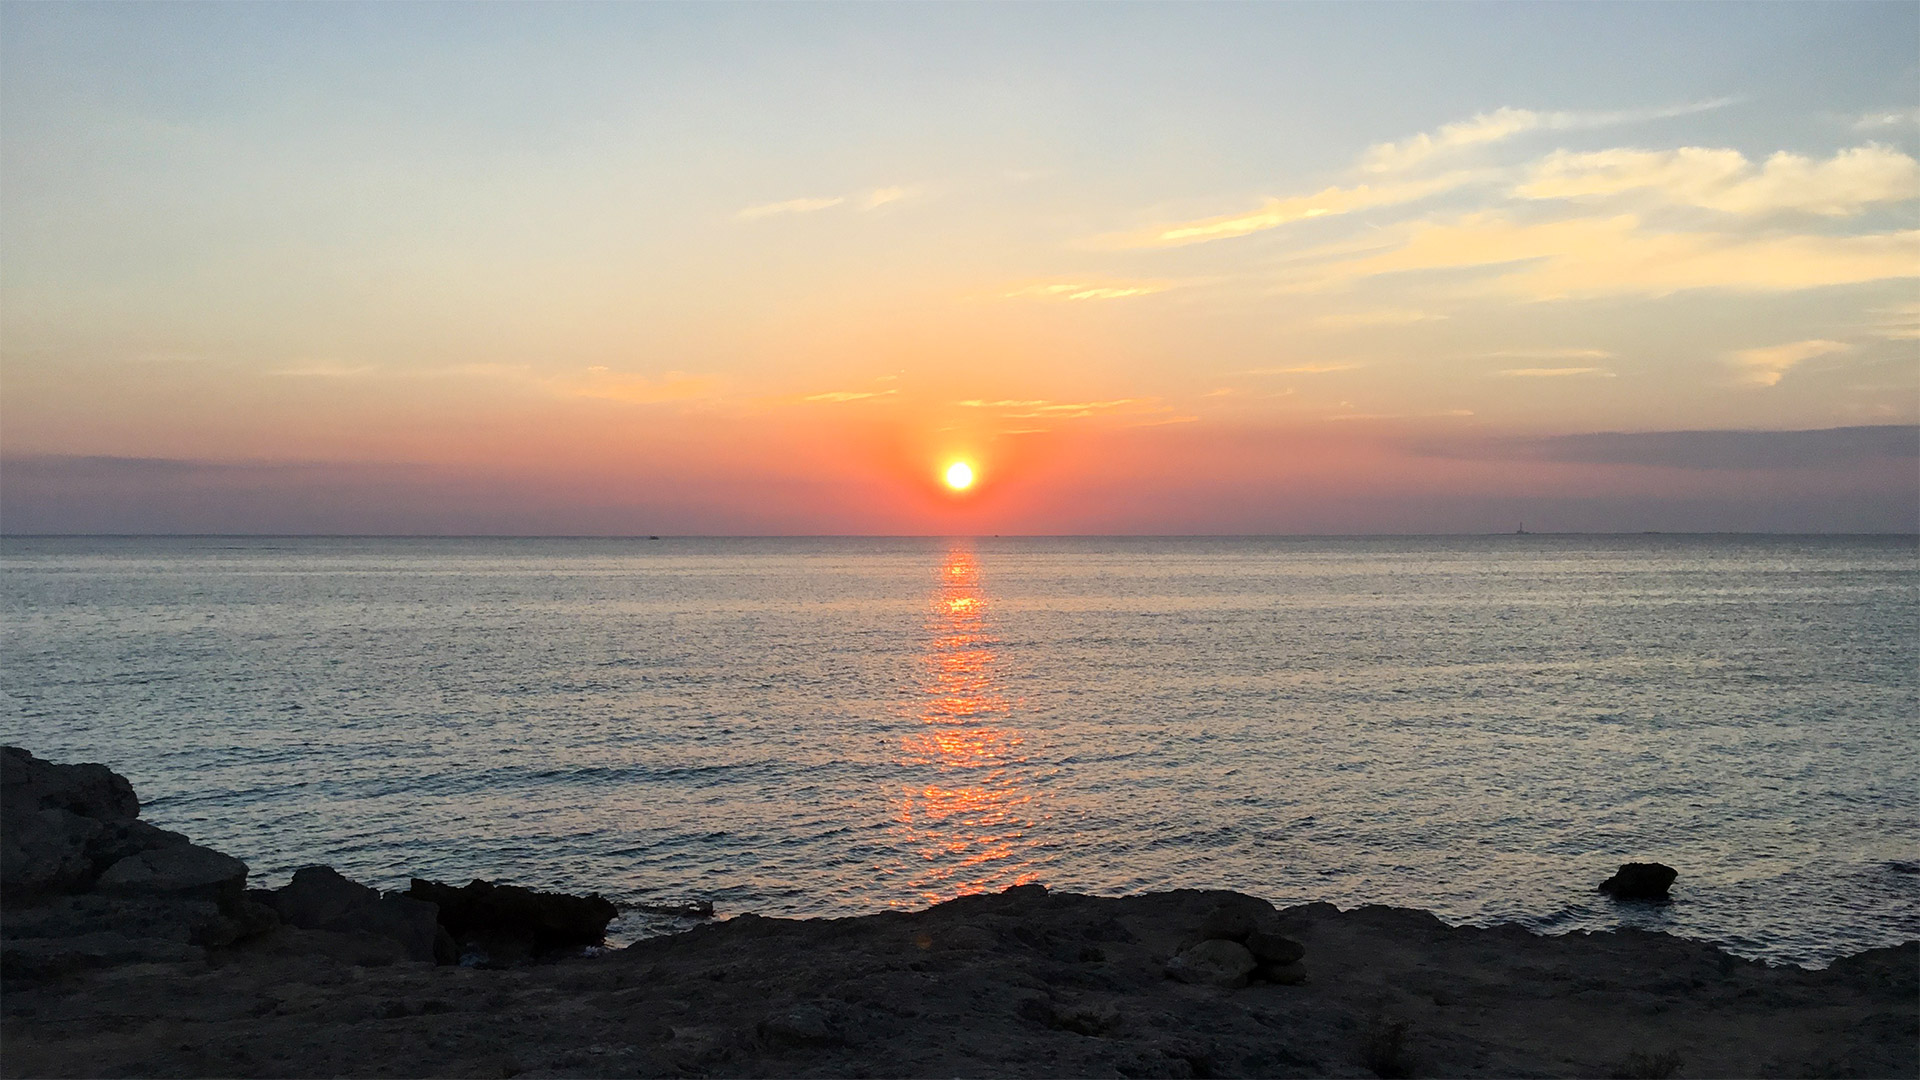
italy, sea, sunset, horizon, body of water, sky, ocean, sunrise, sun, afterglow, evening, calm, shore, dusk, morning, coast, red sky at morning, sound, water, beach, wave, dawn, cloud, wind wave, coastal and oceanic landforms, headland, sunlight, landscape, tropics, bay, tide, cape, vacation, cumulus, astronomical object